Capitol (TV series)

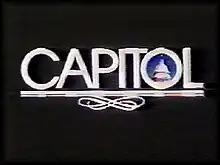
Final main title card

Capitol is an American soap opera which aired on CBS from March 29, 1982, to March 20, 1987, for 1,270 episodes. As its name suggests, the storyline usually revolved around the political intrigues of people whose lives are intertwined in Washington, D.C.